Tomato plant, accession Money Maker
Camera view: tilt-top (135 deg); turntable rotation: 210 degrees
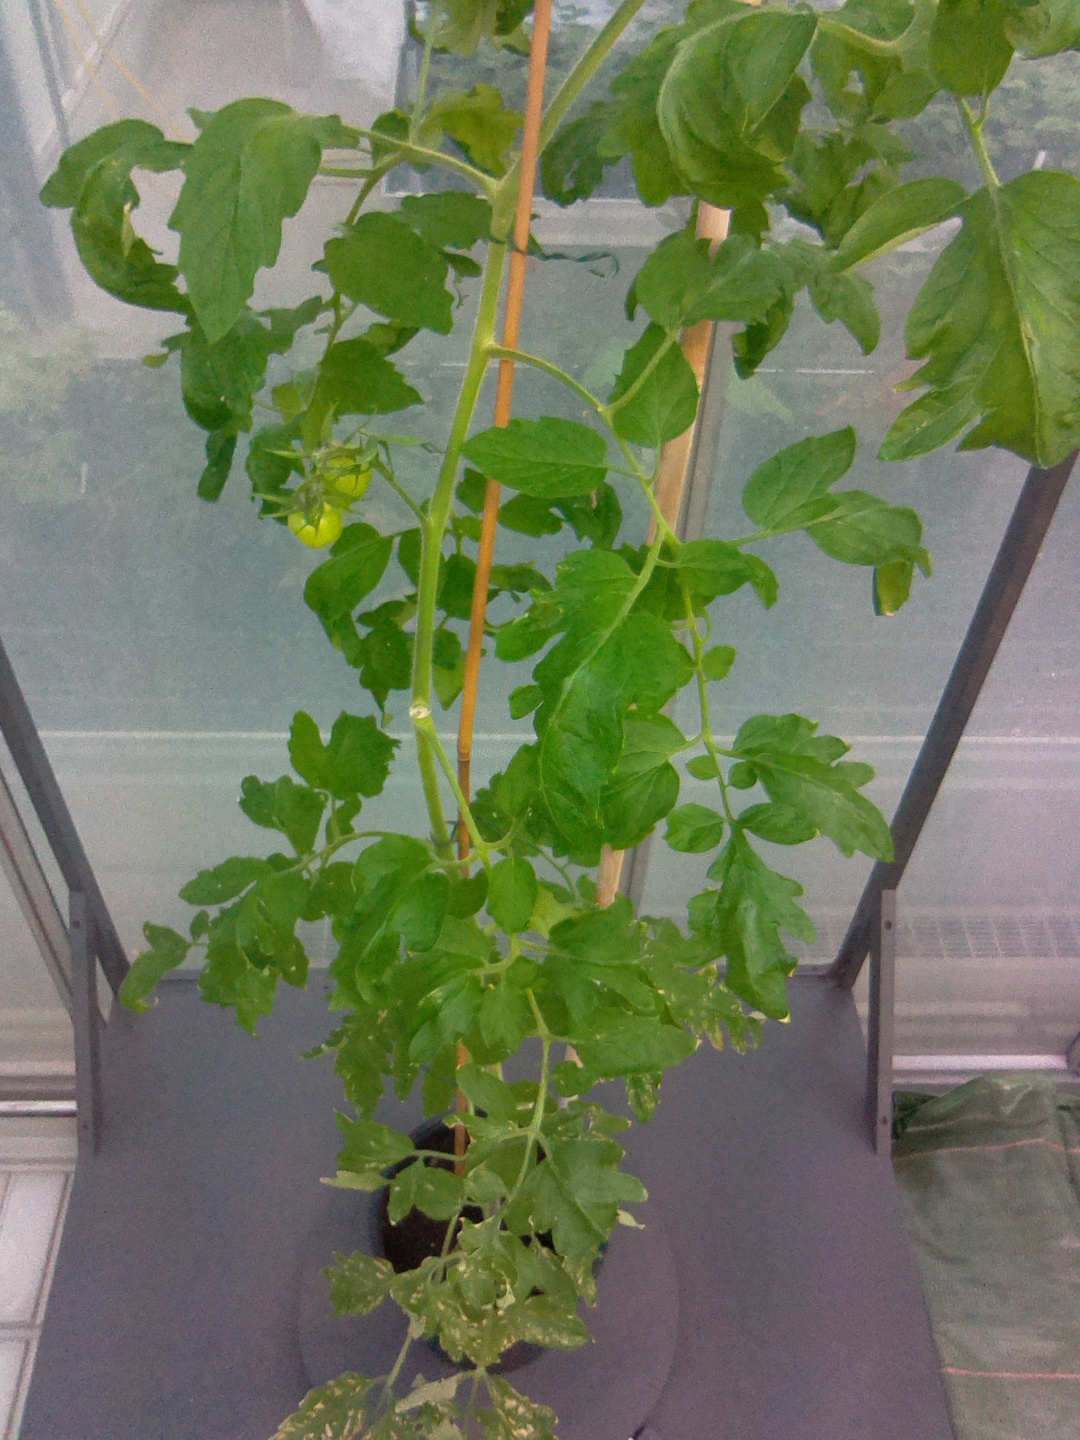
BBCH growth stage 71: 10%-20% of final fruit size